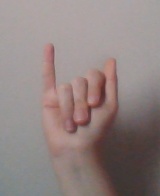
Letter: meem